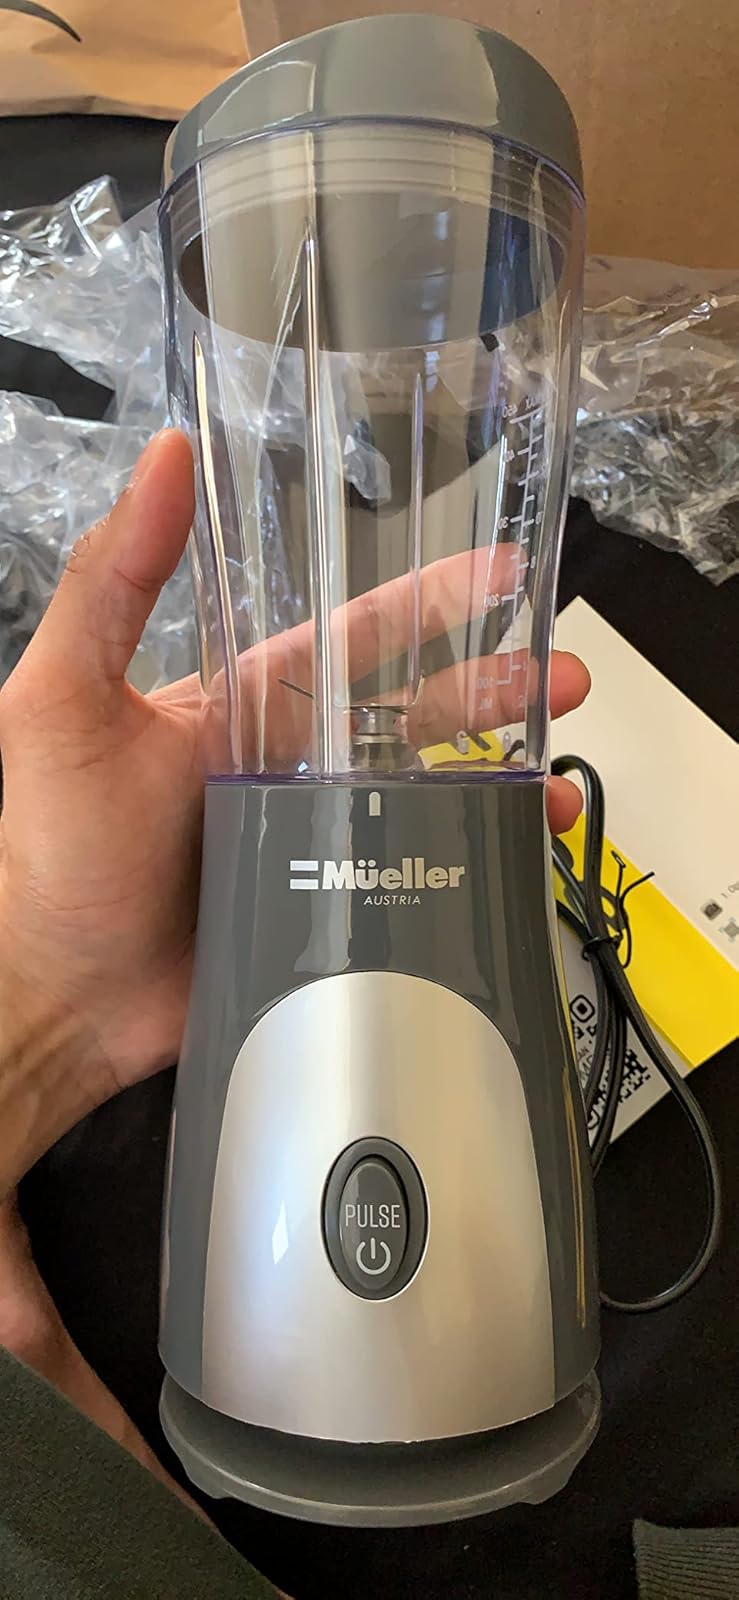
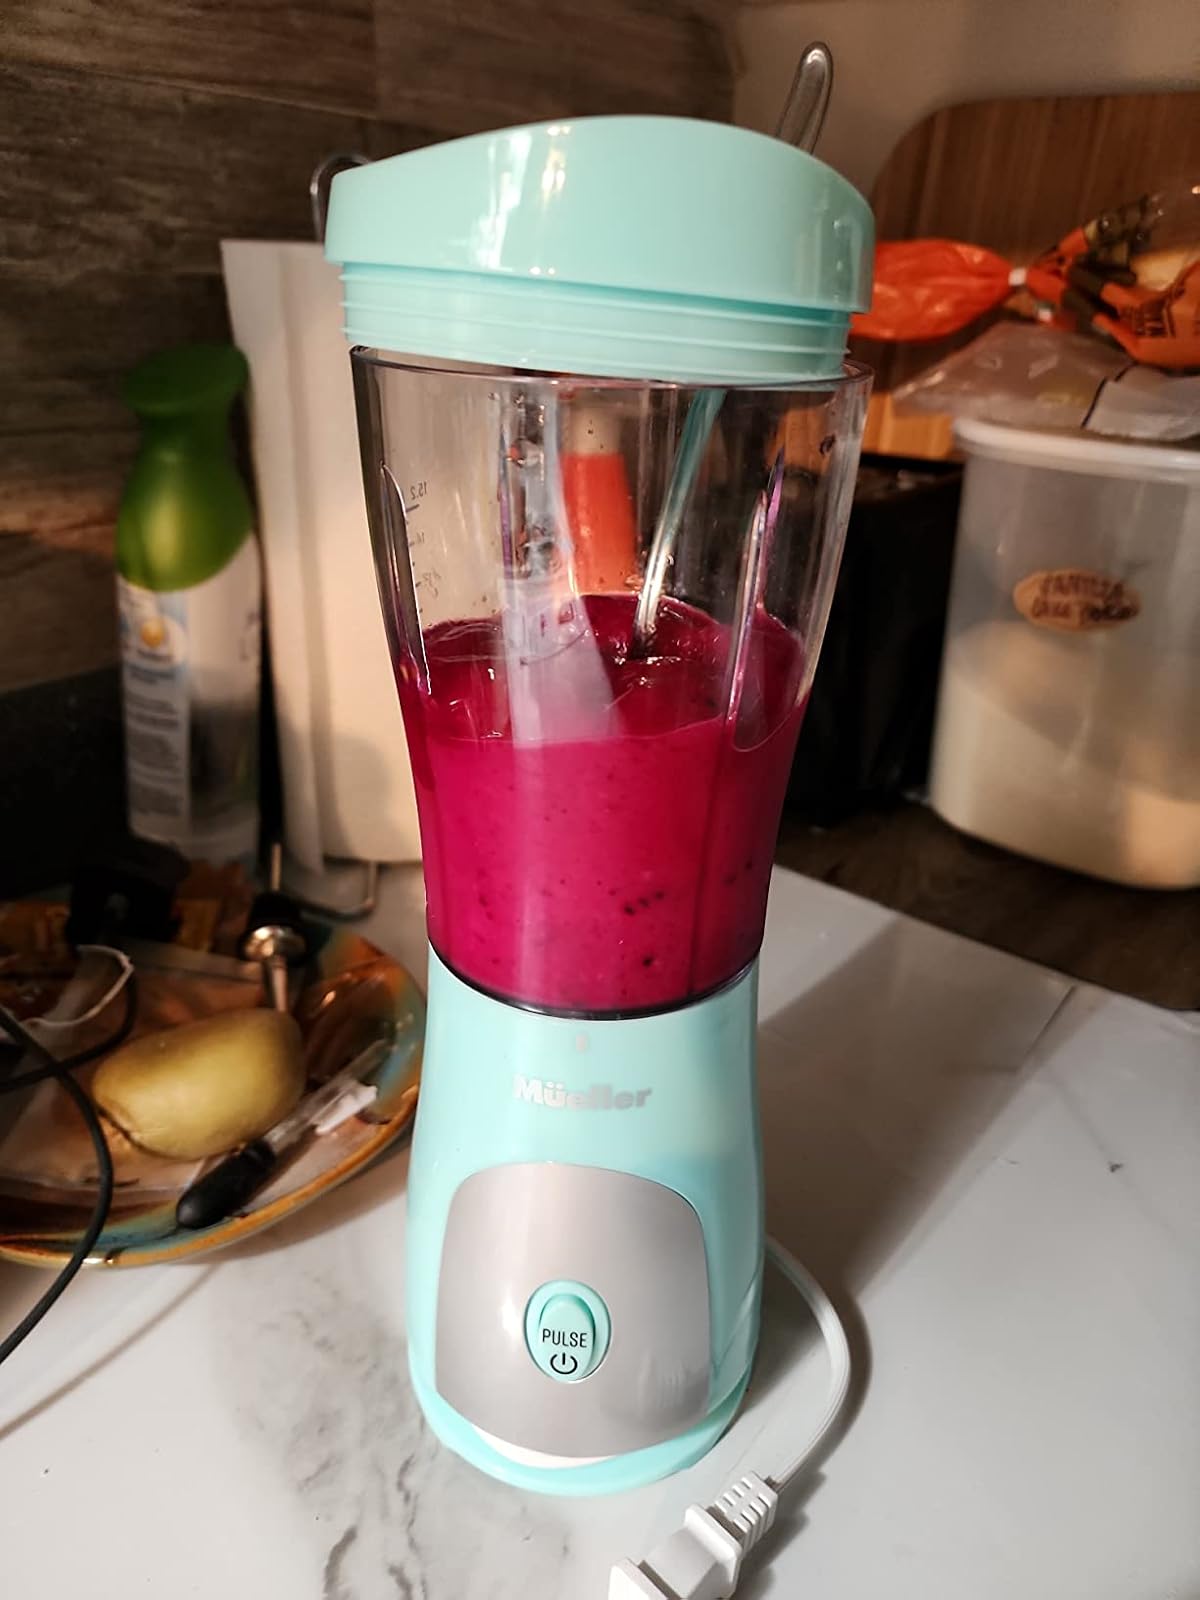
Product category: items_blender
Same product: no